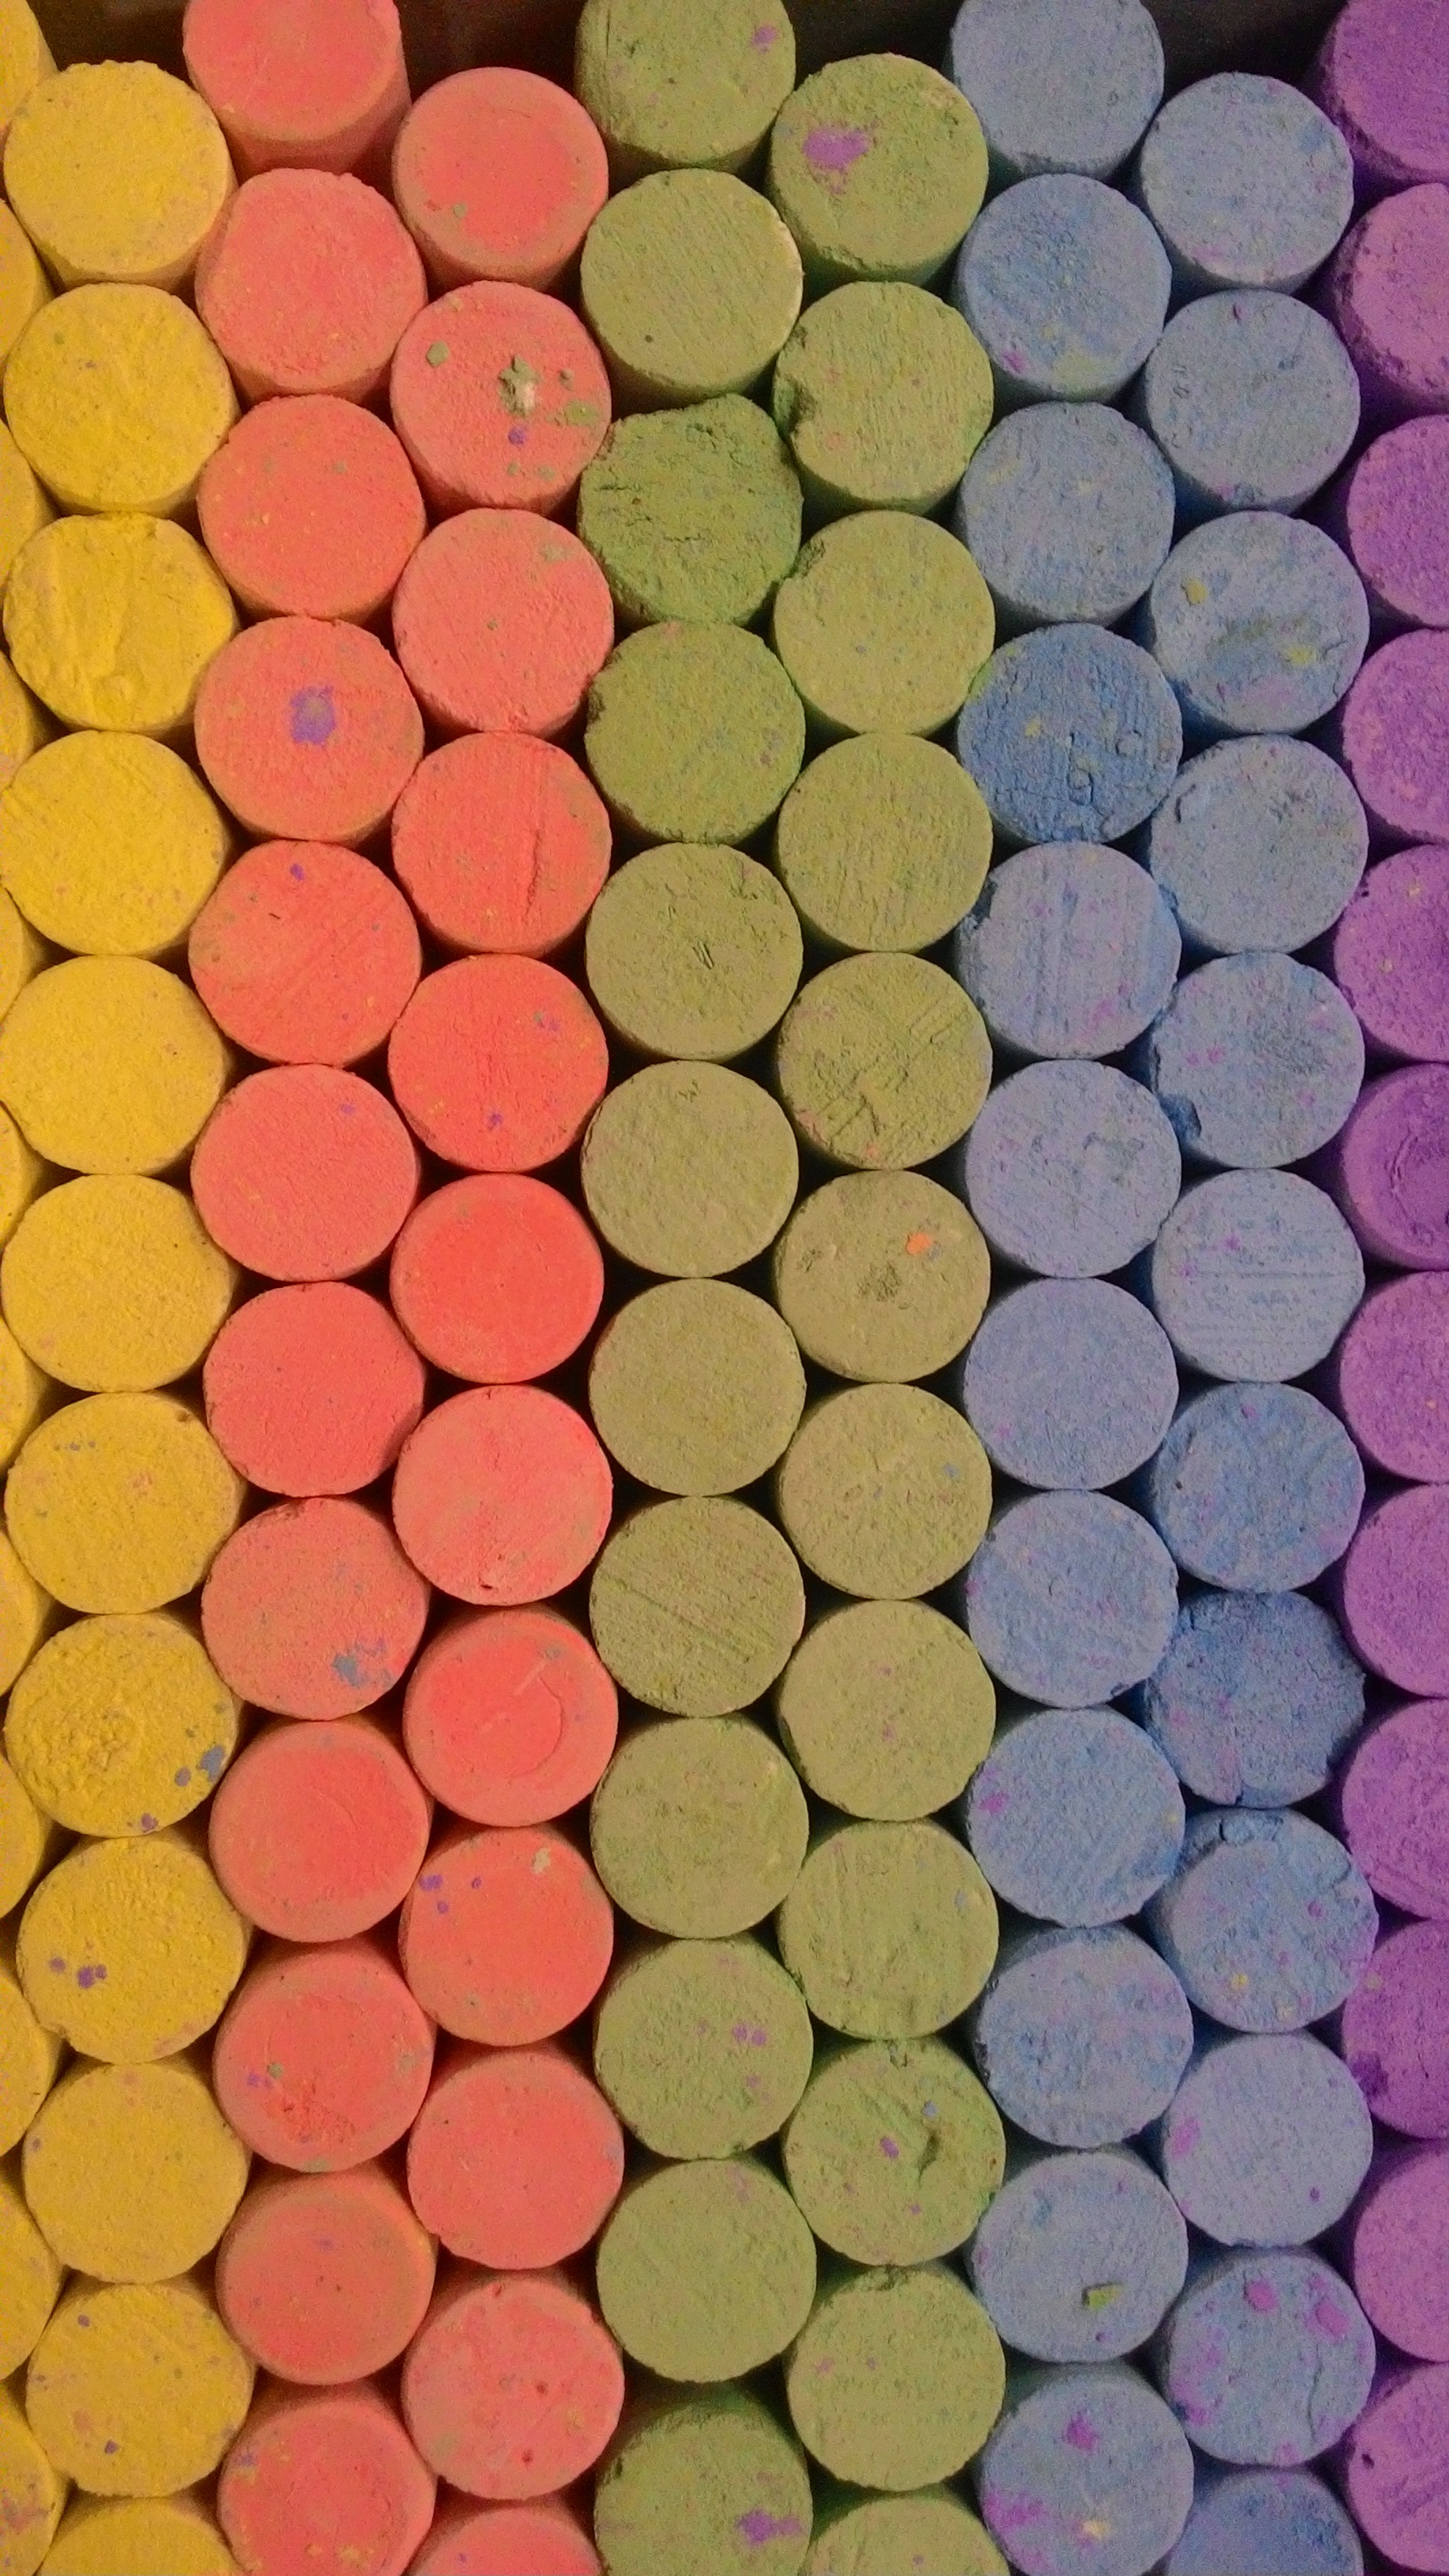
petal, number, pattern, color, colorful, pink, childhood, circle, education, human body, chalk, eye, organ, shape, flooring